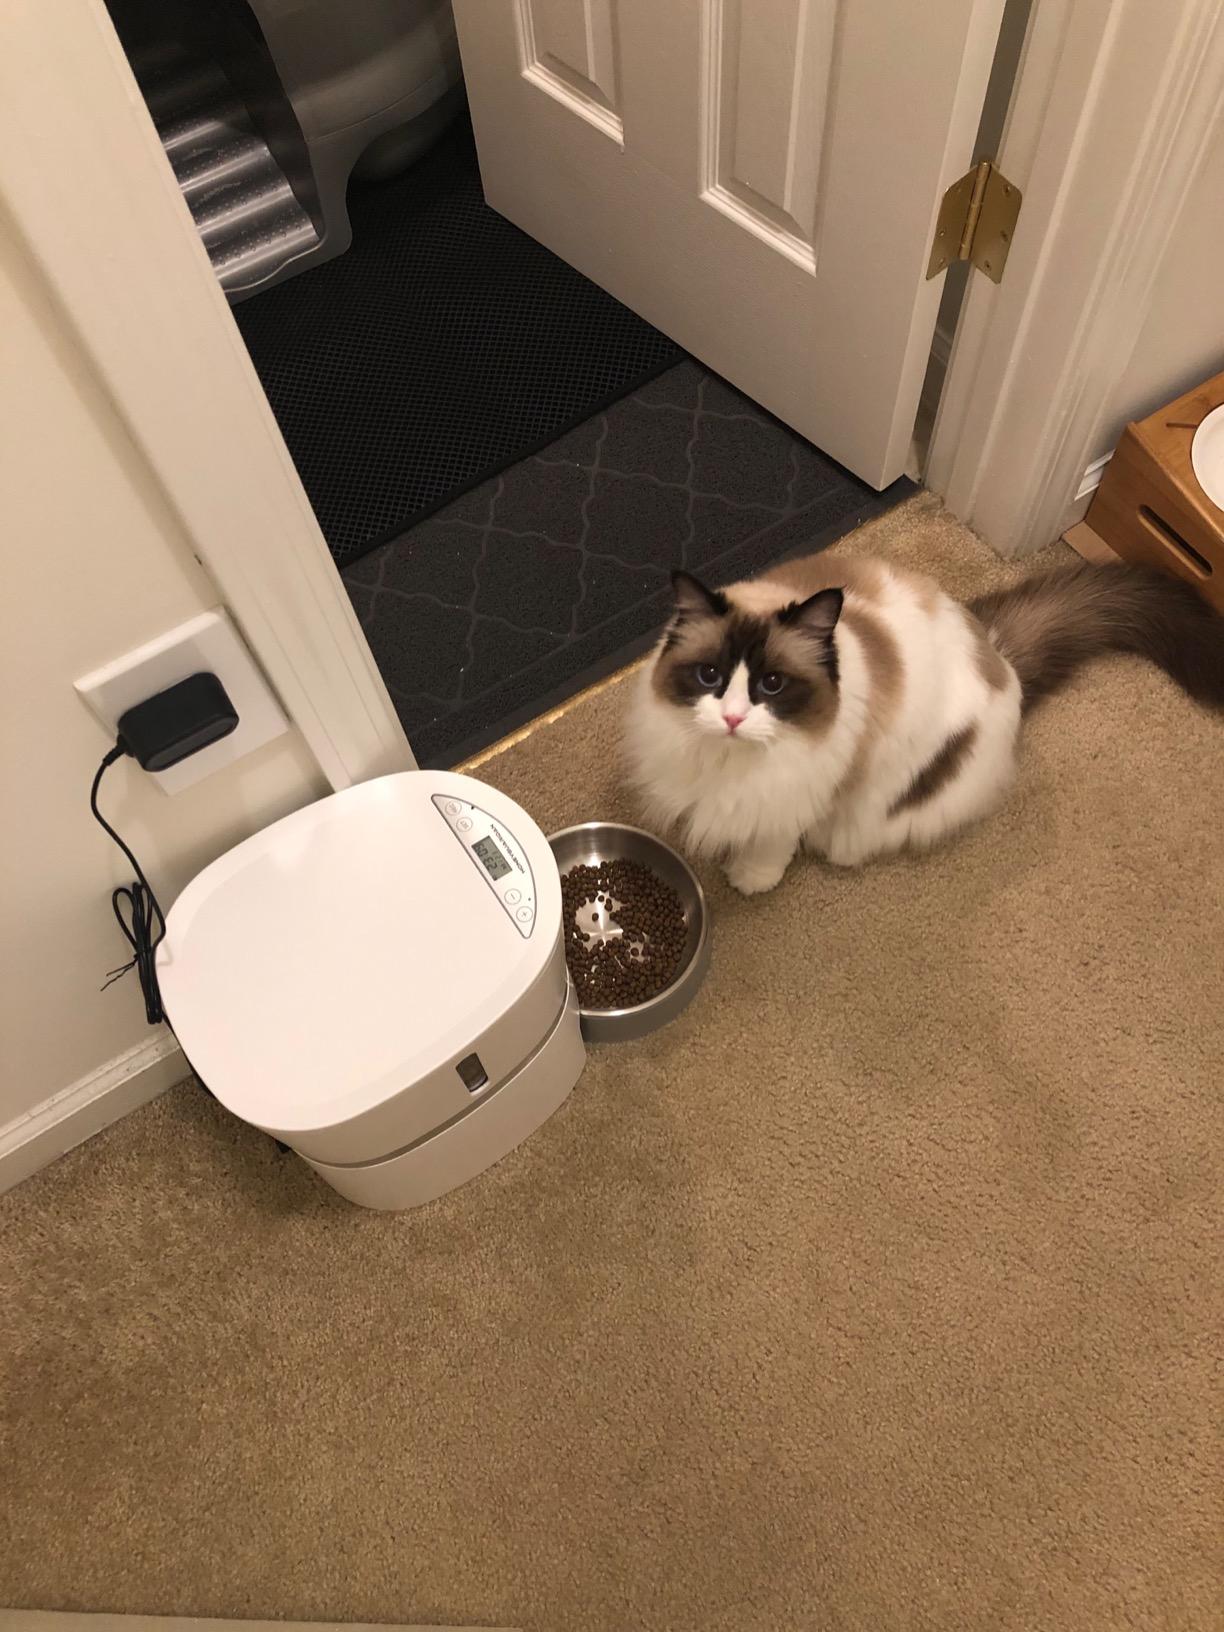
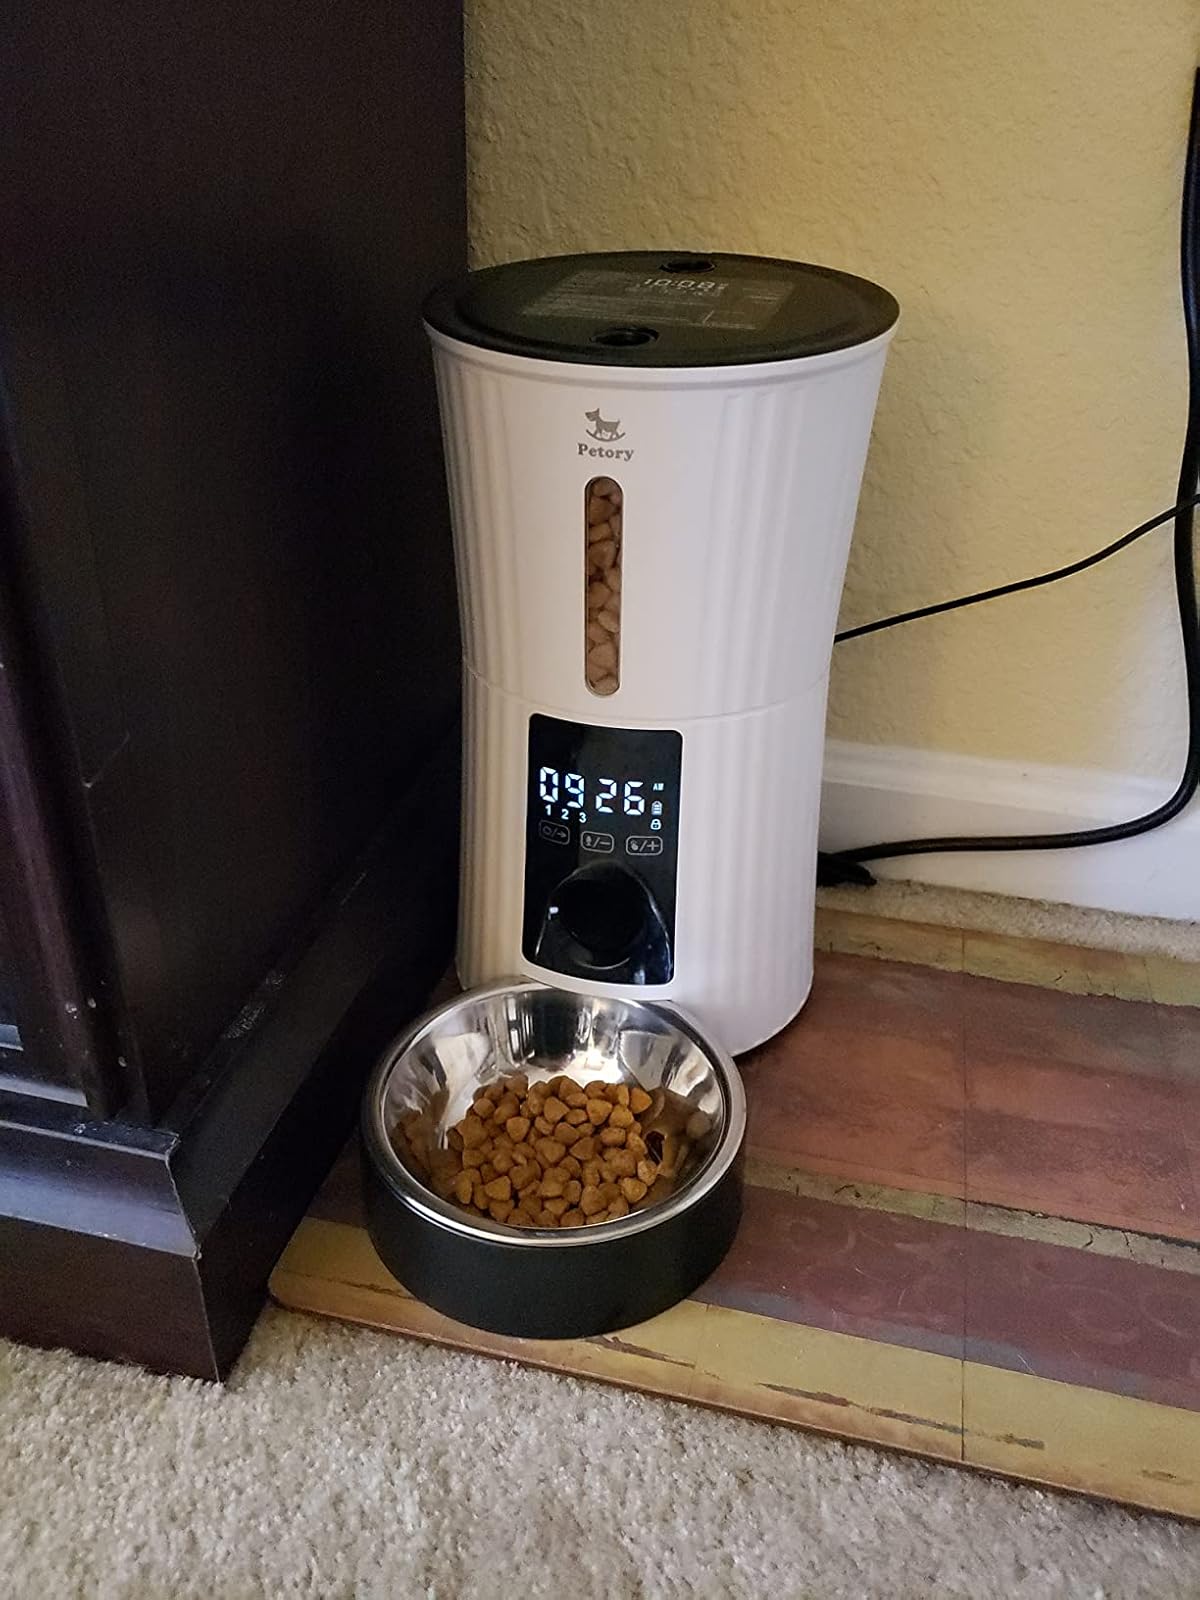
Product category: items_feeder
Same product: no